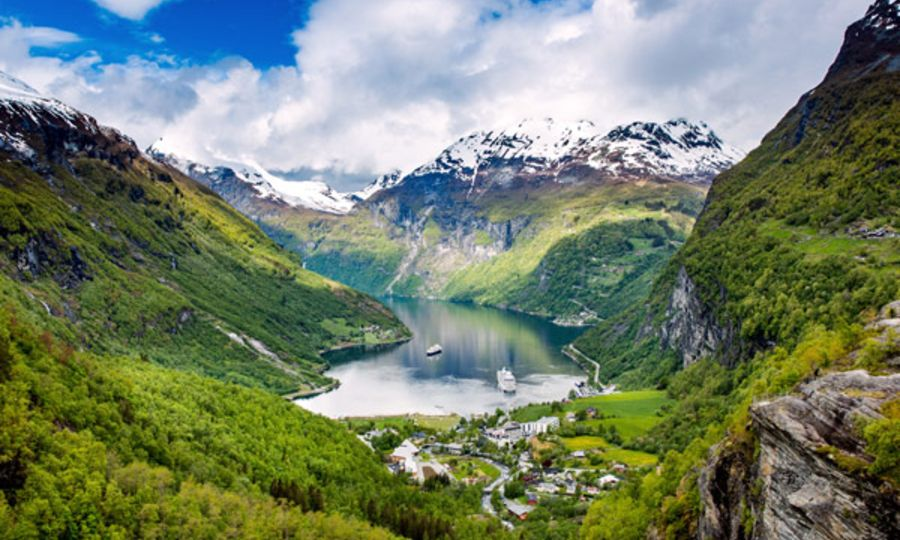
Fire: no
Smoke: no